Benjamin Bangs House

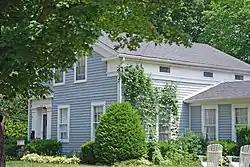

The Benjamin Bangs House is a single-family home located at 819 South Leroy Street in Fenton, Michigan. It was listed on the National Register of Historic Places in 1982.